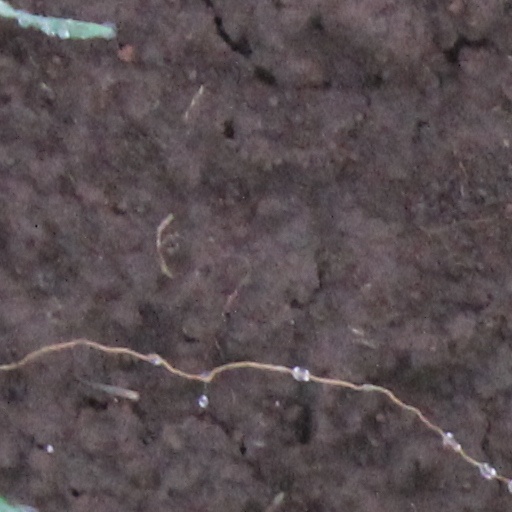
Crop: wheat